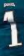
Number: 1